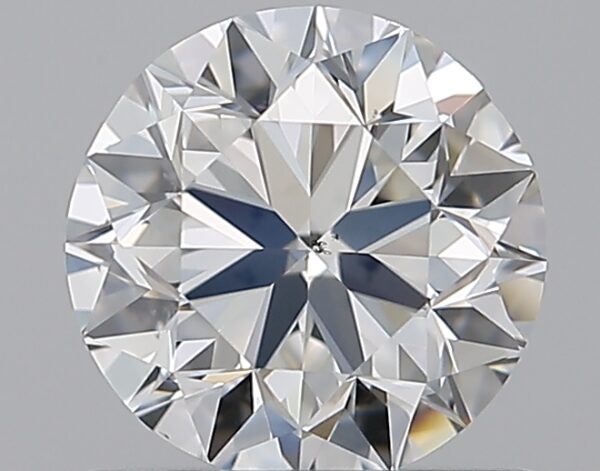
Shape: round
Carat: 1
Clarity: VS2
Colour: G
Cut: VG
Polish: EX
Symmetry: VG
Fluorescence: F
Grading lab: GIA
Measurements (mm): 6.17 x 6.24 x 4.02